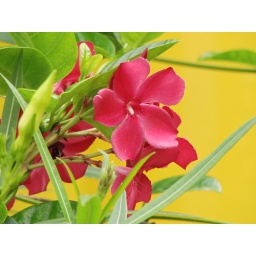
I had to stop to get photos of these flowers growing in an island against a bright yellow wall -